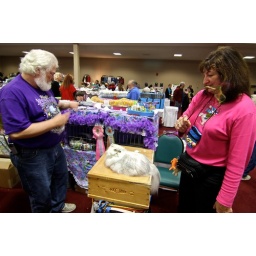
best cat couple. all their cat's cages had boas wrapped around them. color coordinated, pink and purple.